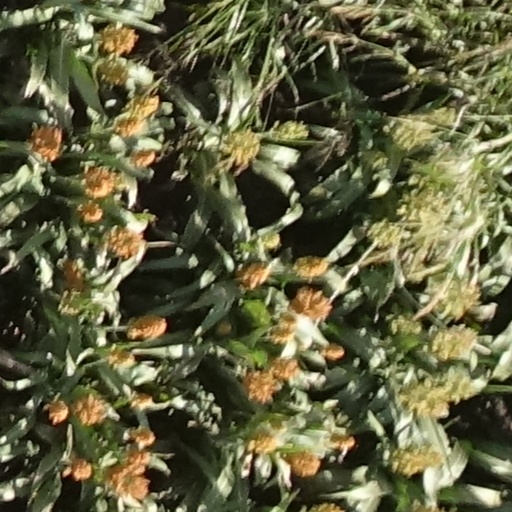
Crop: sorghum